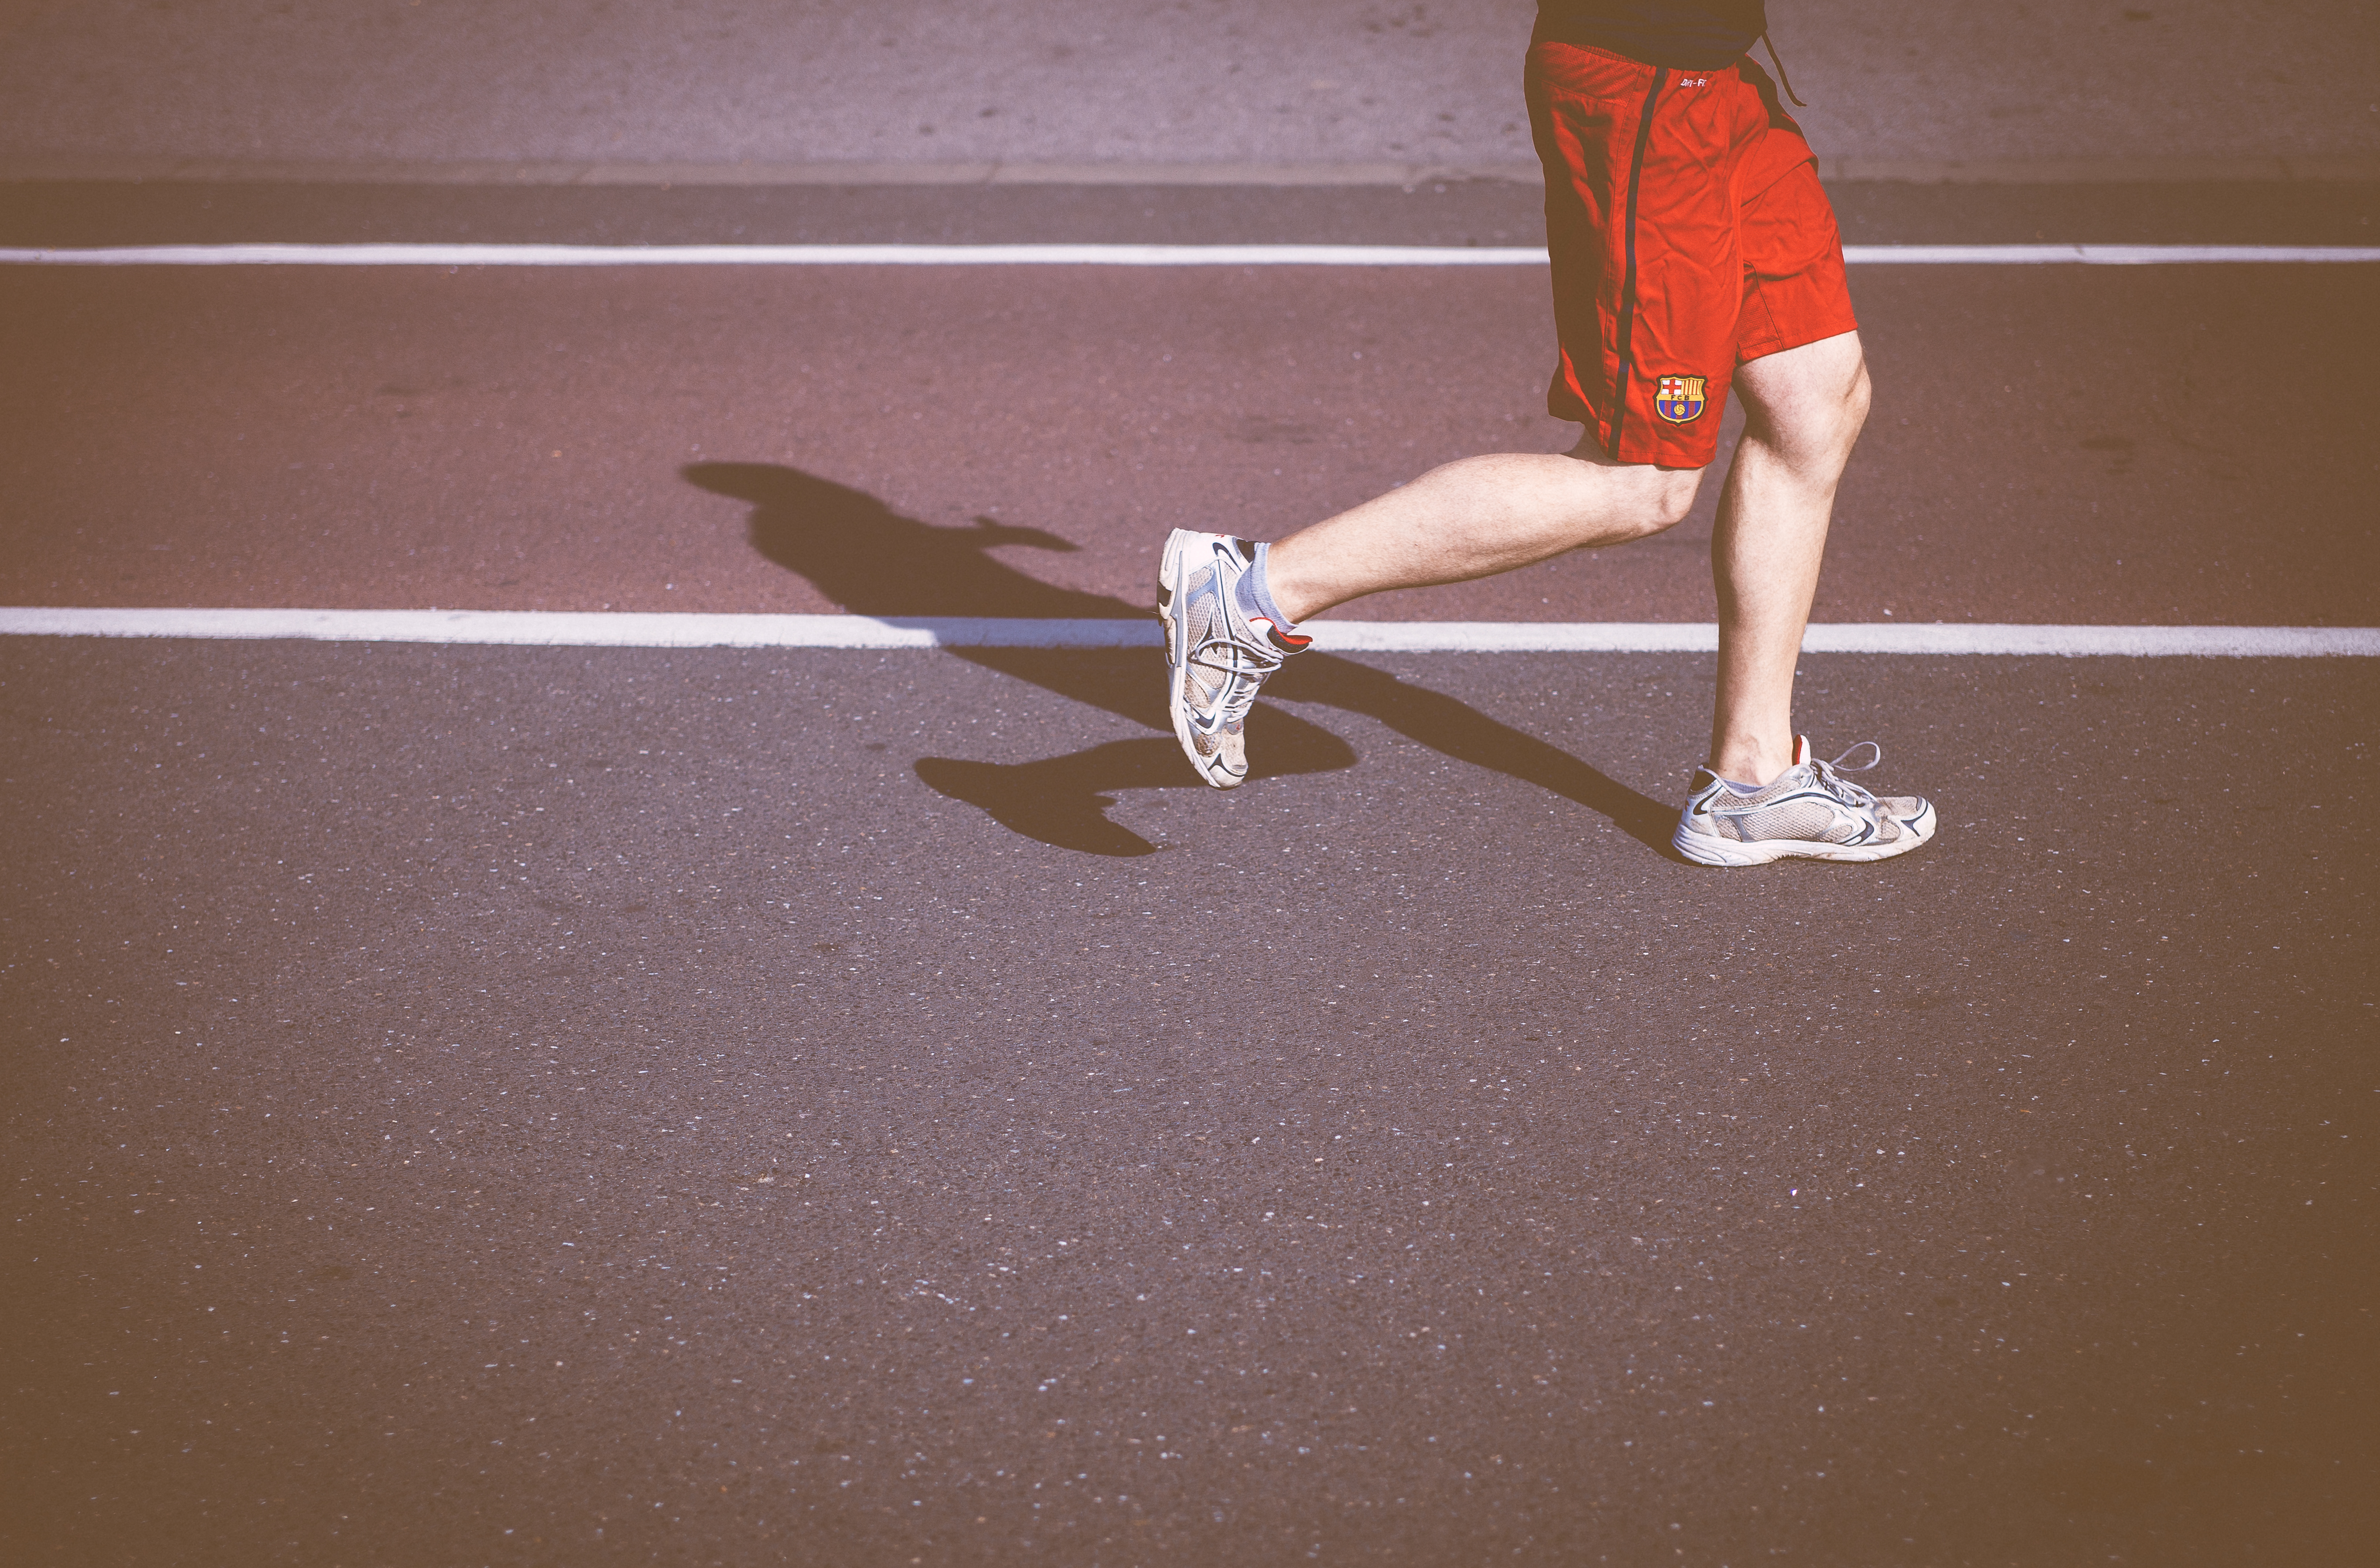
hand, man, person, people, woman, white, sport, field, game, floor, run, recreation, motion, leg, color, action, shadow, paint, jogging, exercise, health, player, shoes, fun, sports, athlete, athletes, wear, adult, concrete floor